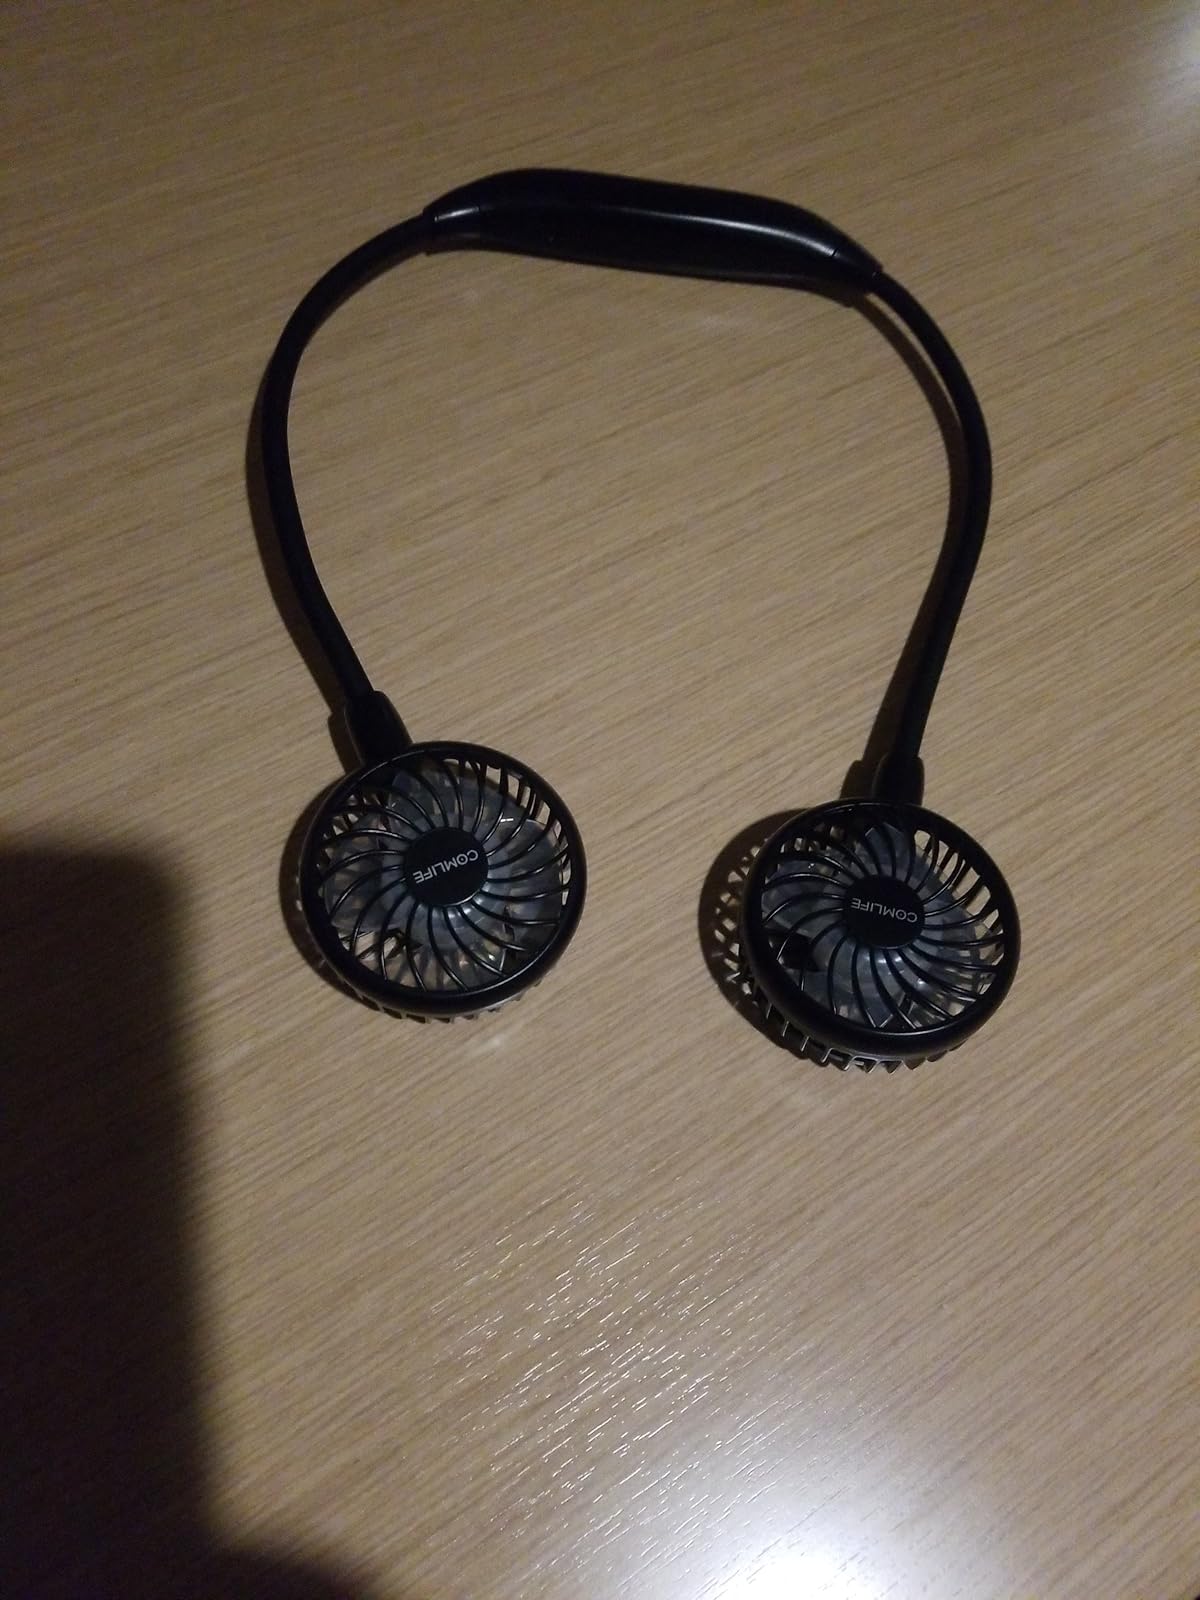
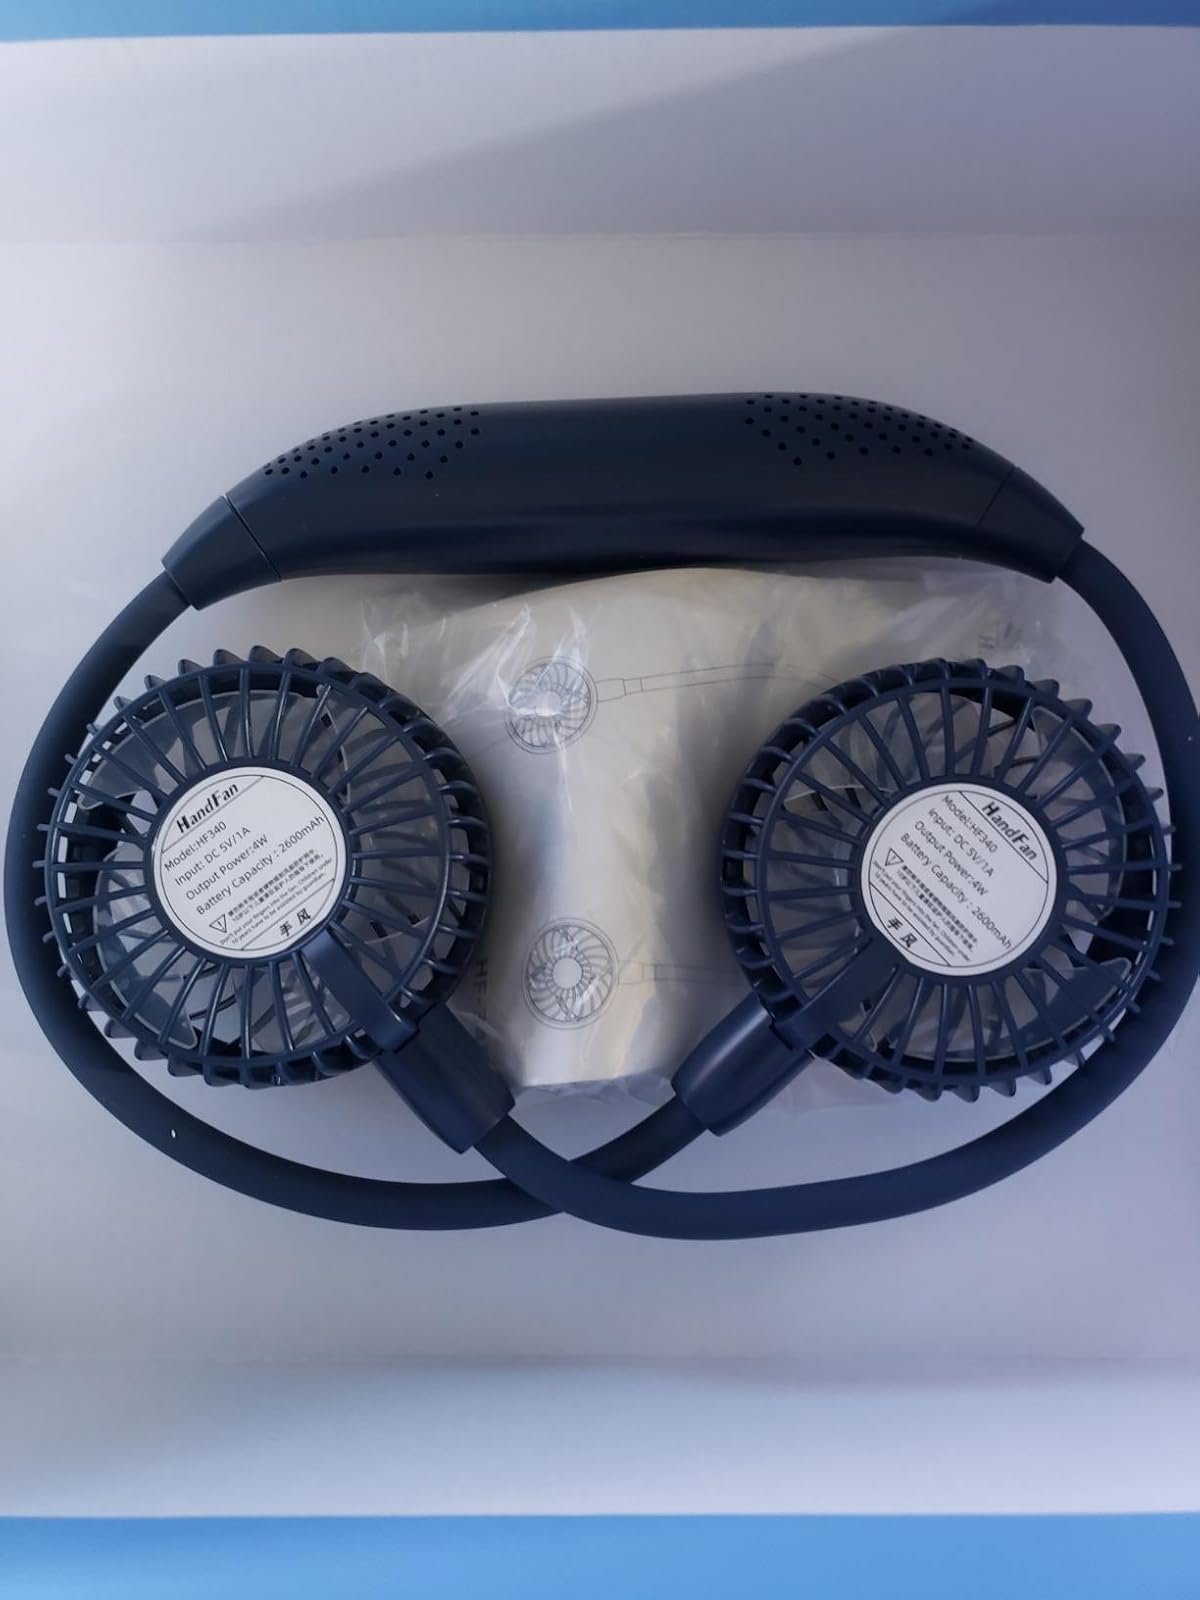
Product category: fan
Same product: no